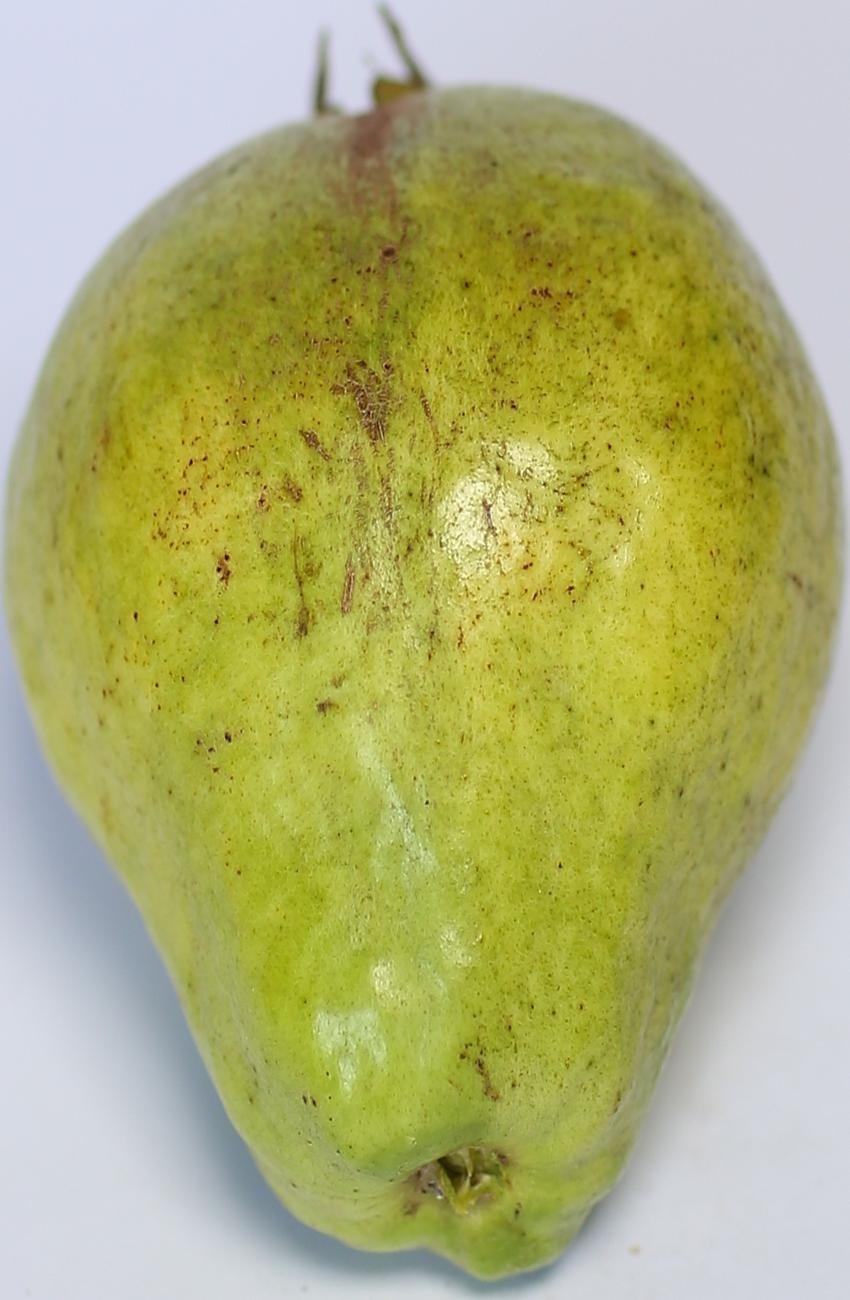
Maturity: green
Variety: thadhrami